The Hallé

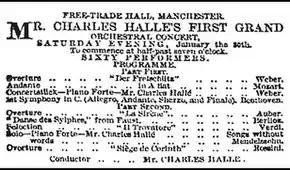
The Hallé's first programme (1858)

In May 1857, the pianist and conductor Charles Hallé set up an orchestra to perform at the Manchester Art Treasures Exhibition, which it did until October. Hallé decided to continue working with the orchestra as a formal organisation, and it gave its first concert under those auspices on 30 January 1858. The orchestra's first home was the Free Trade Hall. By 1861 the orchestra was in financial trouble, and it performed only two concerts that year.